Anchorman: The Legend of Ron Burgundy

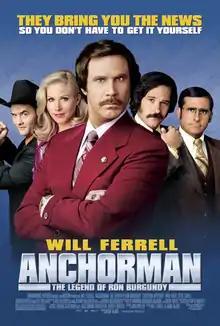
Theatrical release poster

Anchorman: The Legend of Ron Burgundy is a 2004 American satirical comedy film directed by Adam McKay in his directorial debut, produced by Judd Apatow, starring Will Ferrell and Christina Applegate and written by McKay and Ferrell. The first installment in the "Anchorman" series, the film is a tongue-in-cheek take on the culture of the 1970s, particularly the new "Action News" format. It portrays a San Diego television station where Ferrell's title character clashes with his new female counterpart.